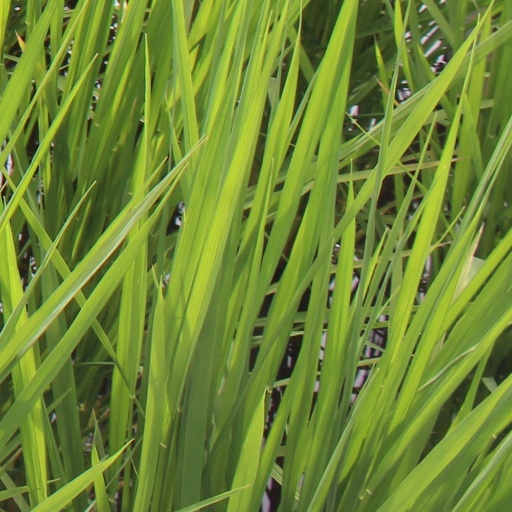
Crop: rice